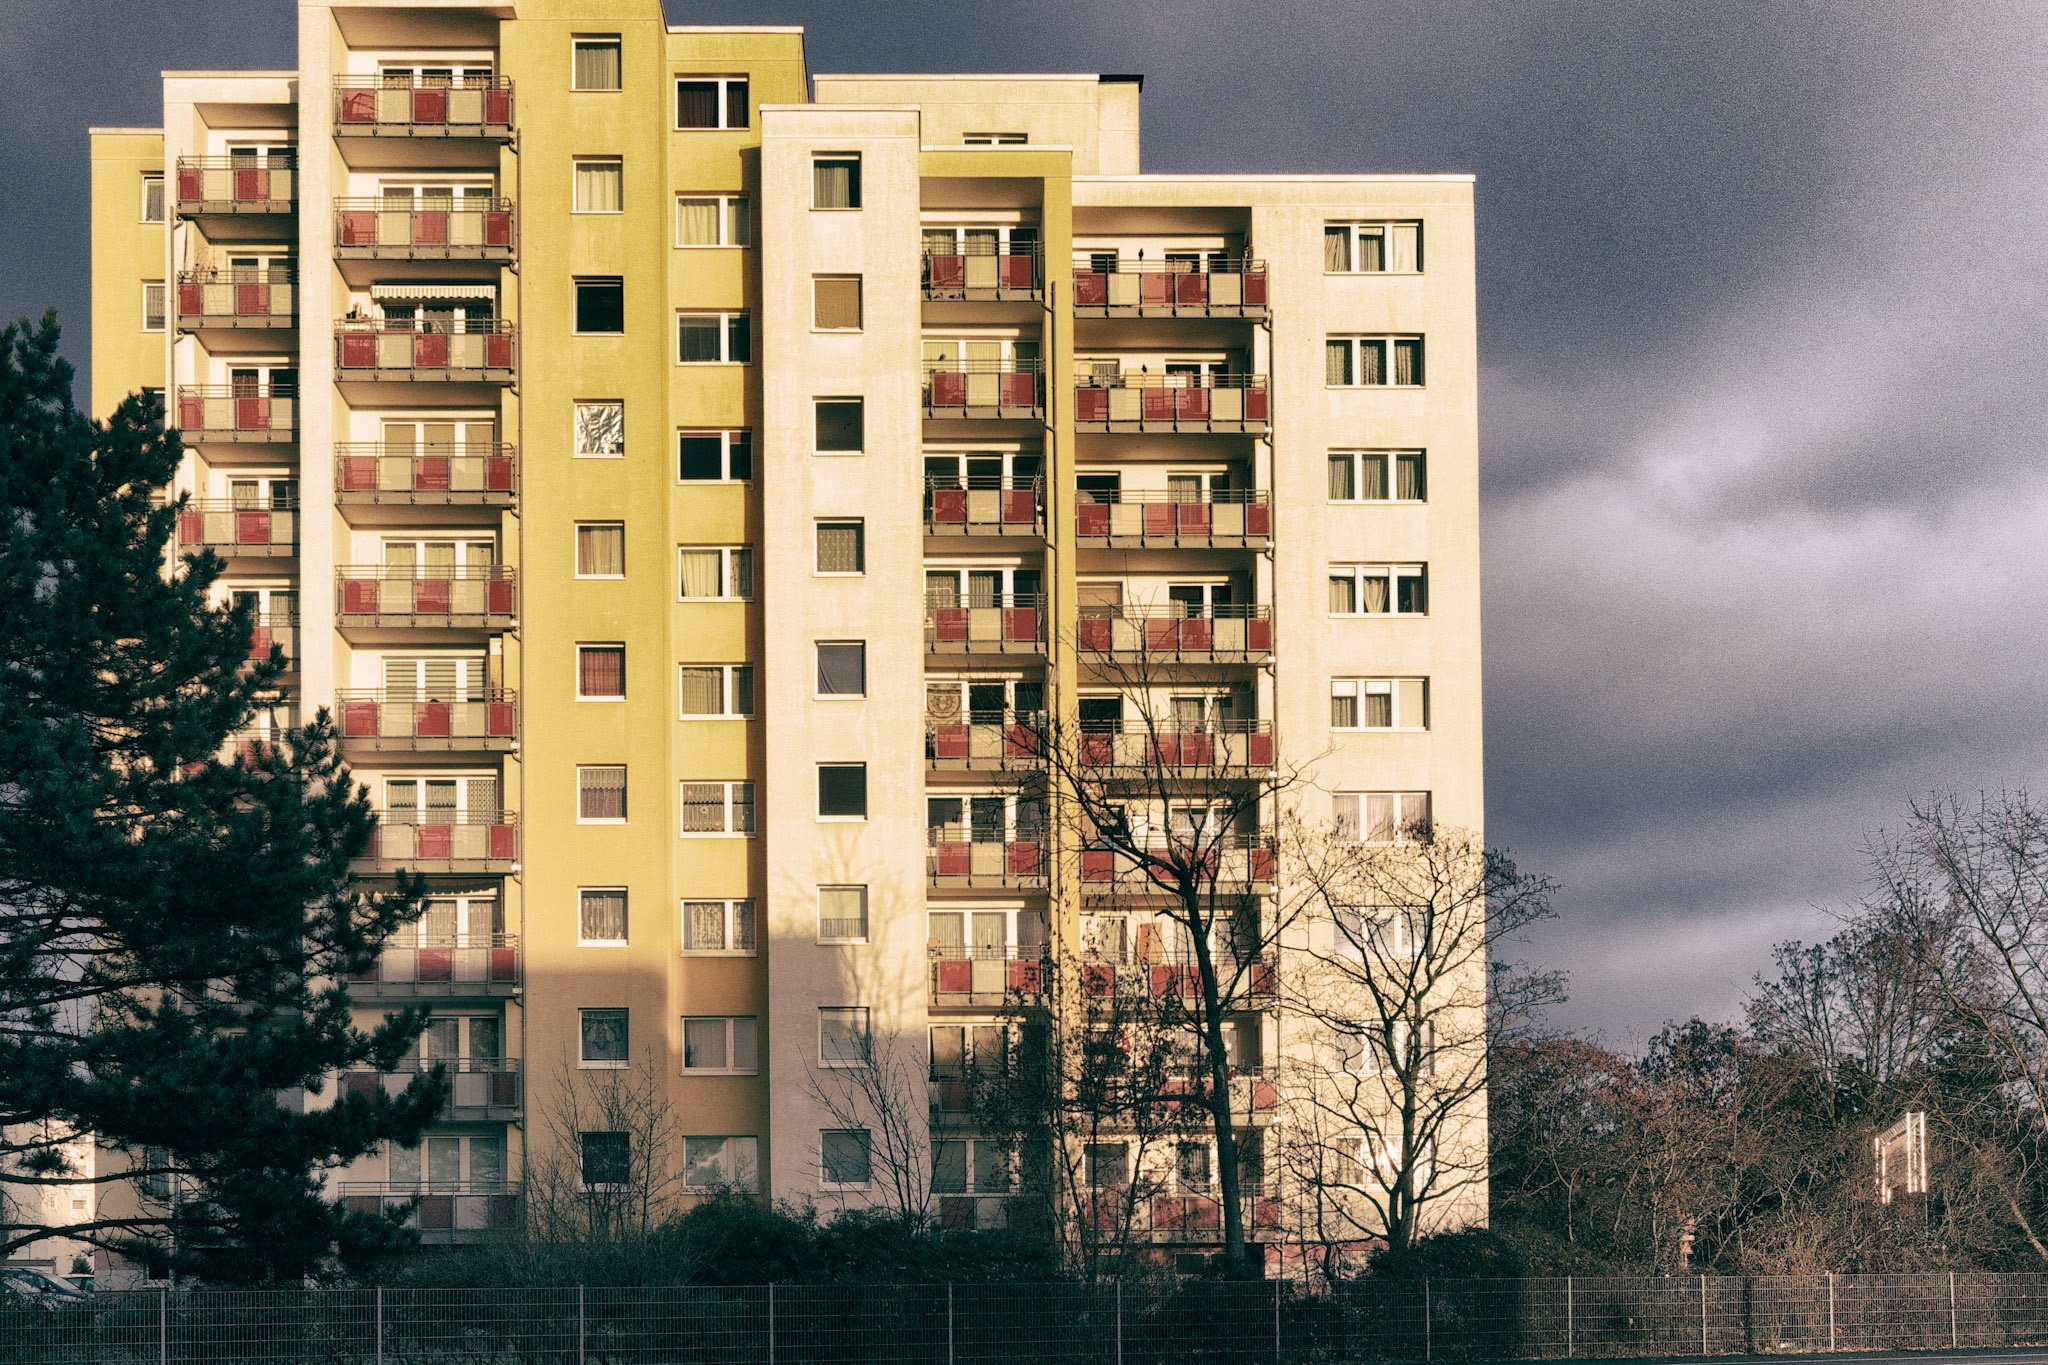
architecture, house, building, city, home, skyscraper, cityscape, live, facade, residence, apartment, tower block, hesse, metropolis, condominium, neighbourhood, real estate, block of flats, urban area, residential area, r sselsheim germany